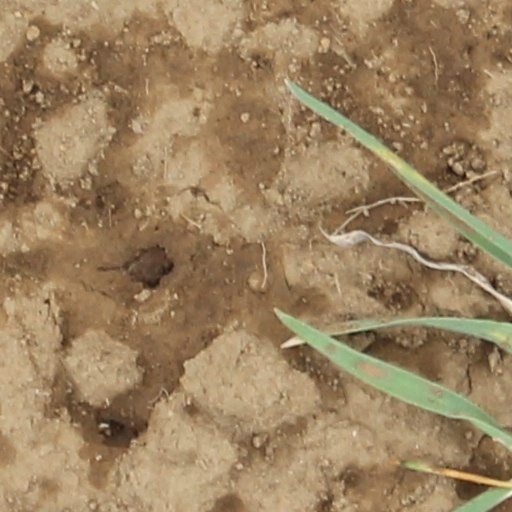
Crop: wheat